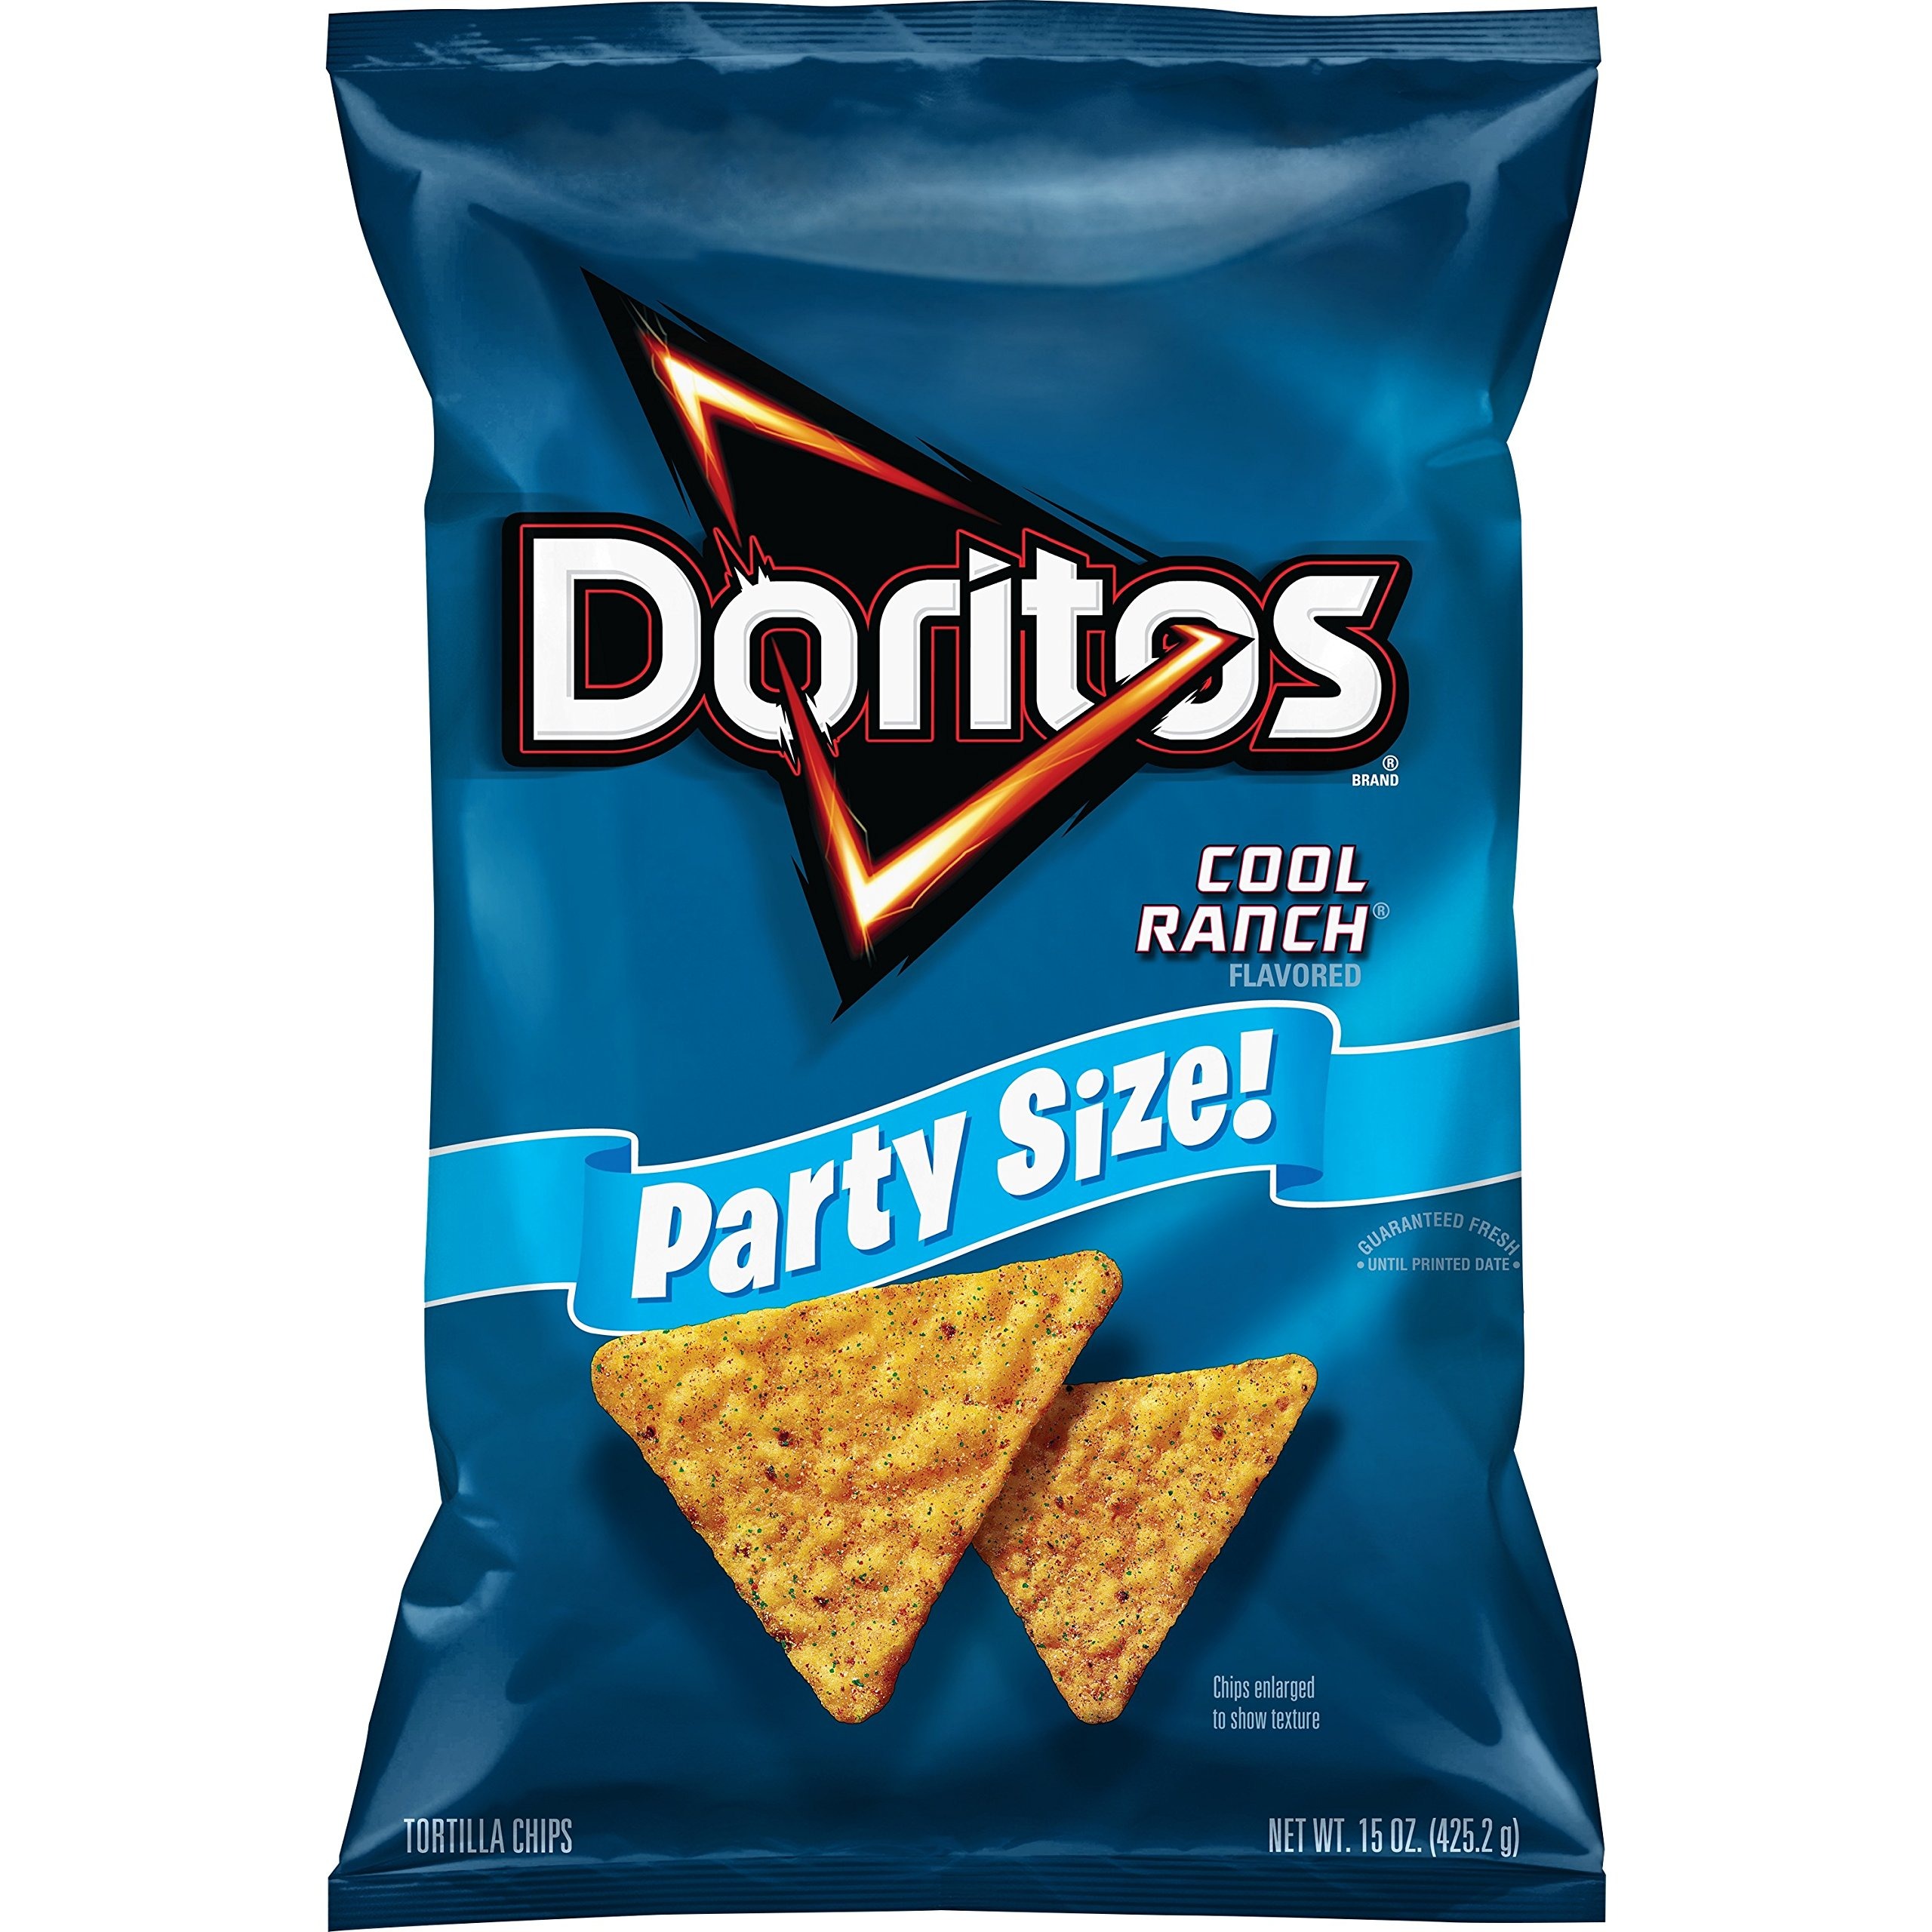
Item Name: Doritos, Cool Ranch Flavored Tortilla Chips Party Size, 15 oz
Bullet Point 1: 15 oz. bag of Doritos Cool Ranch Flavored Tortilla Chips
Bullet Point 2: Bold and zesty flavor make this a tasty snack
Bullet Point 3: Crunchy and delicious tortilla chips in a large size bag for your next party or get together
Bullet Point 4: Crunchy chips and boldness make DORITOS snacks awesome
Value: 15.0
Unit: Fl Oz

Price: 5.99